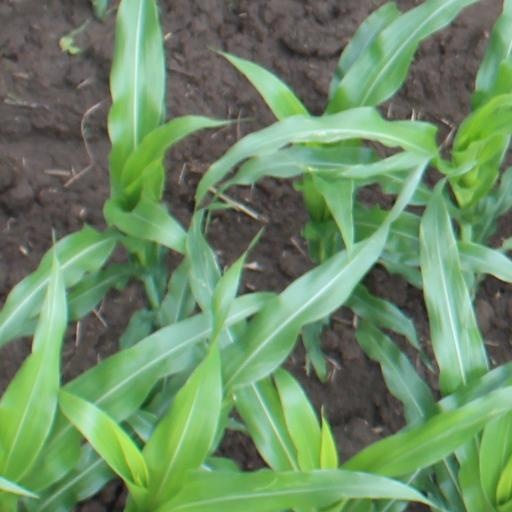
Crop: maize; corn